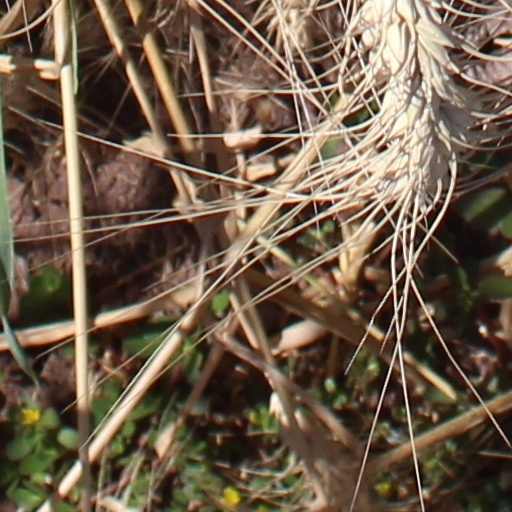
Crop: wheat